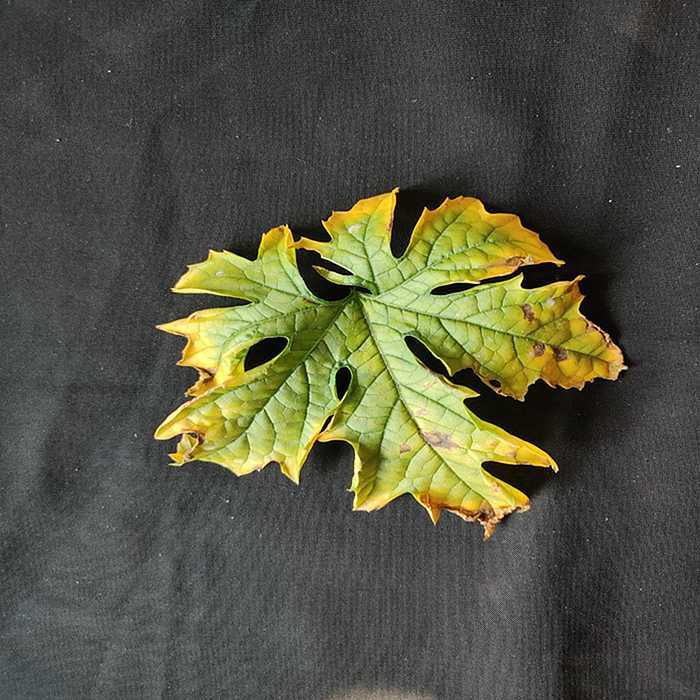
Plant: Bitter Gourd
Label: Fusarium wilt